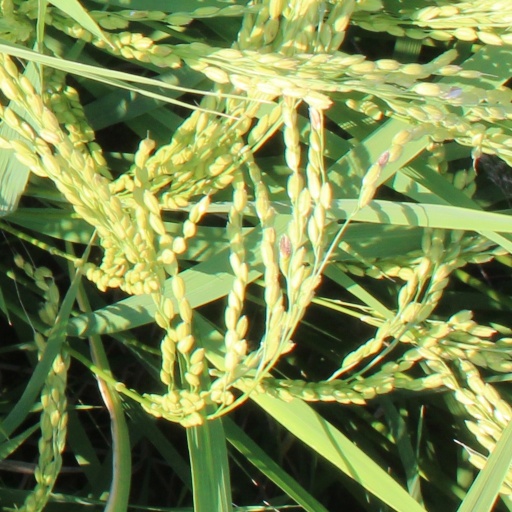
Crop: rice